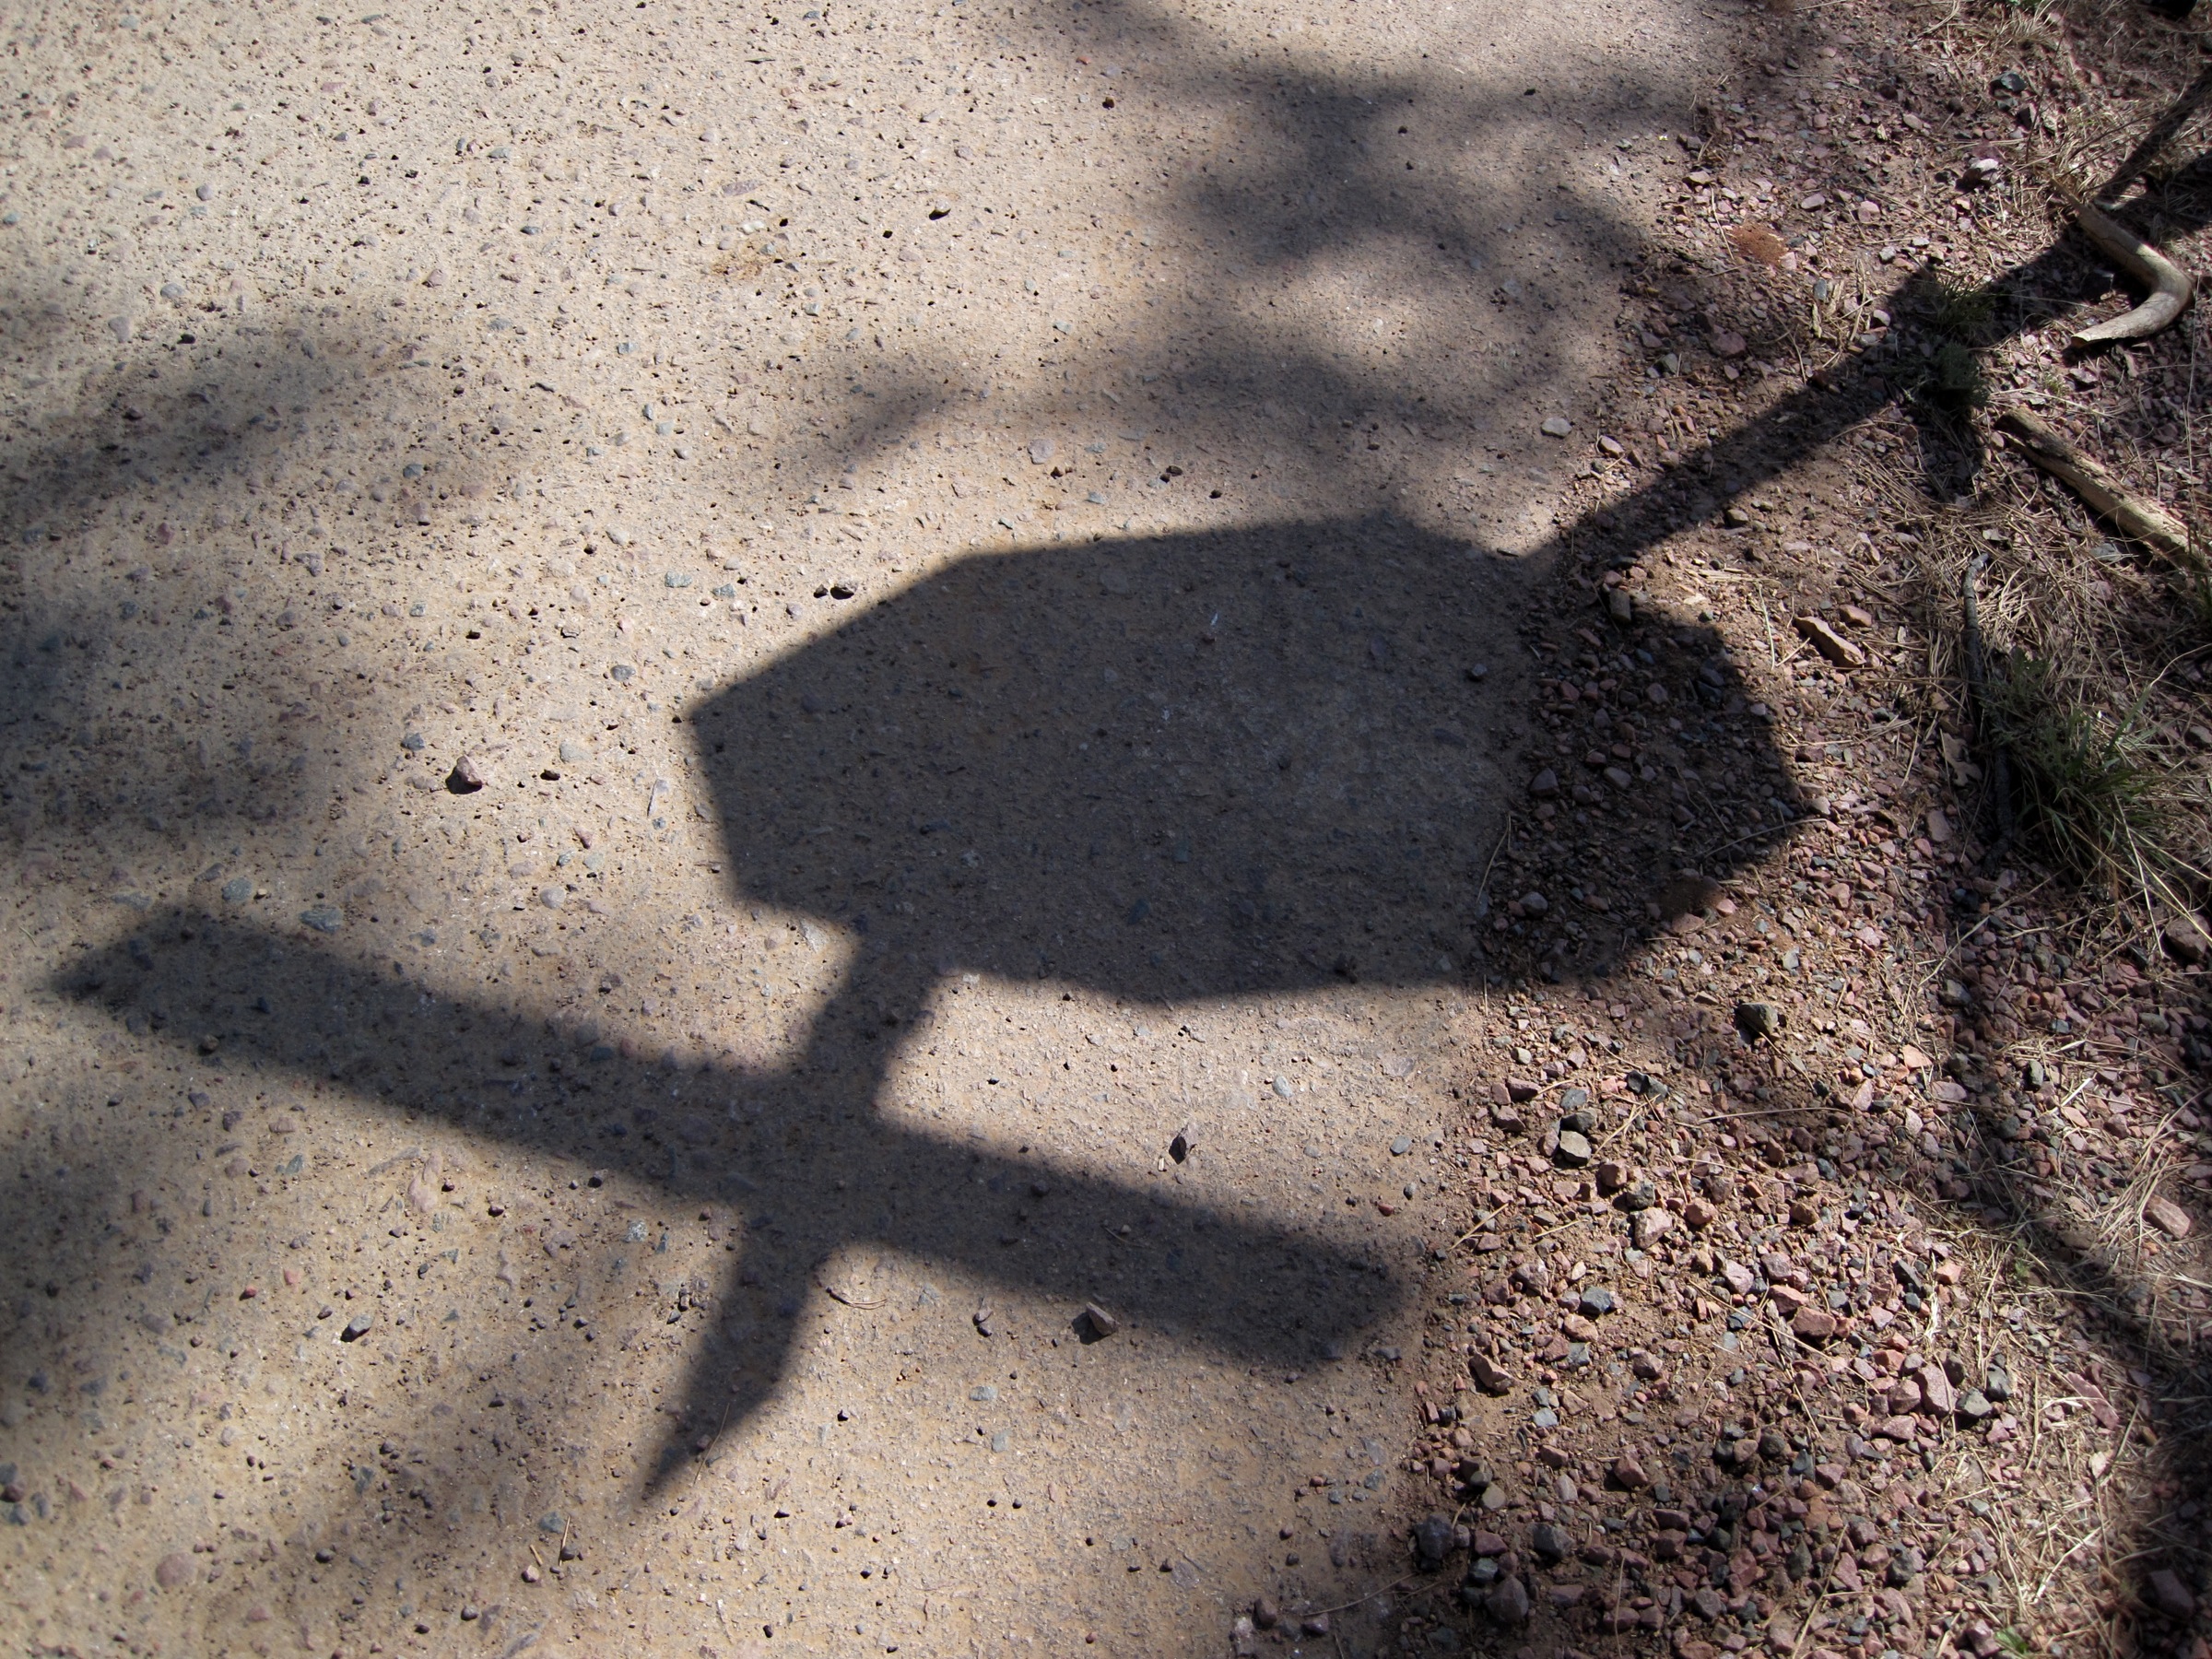
sand, rock, texture, leaf, asphalt, shadow, soil, material, road surface